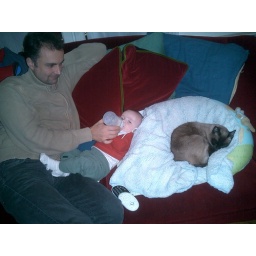
the cat couldn't be happier about having a baby in the house